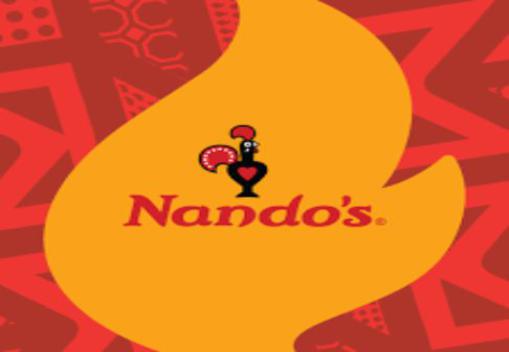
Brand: nandos
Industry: Food